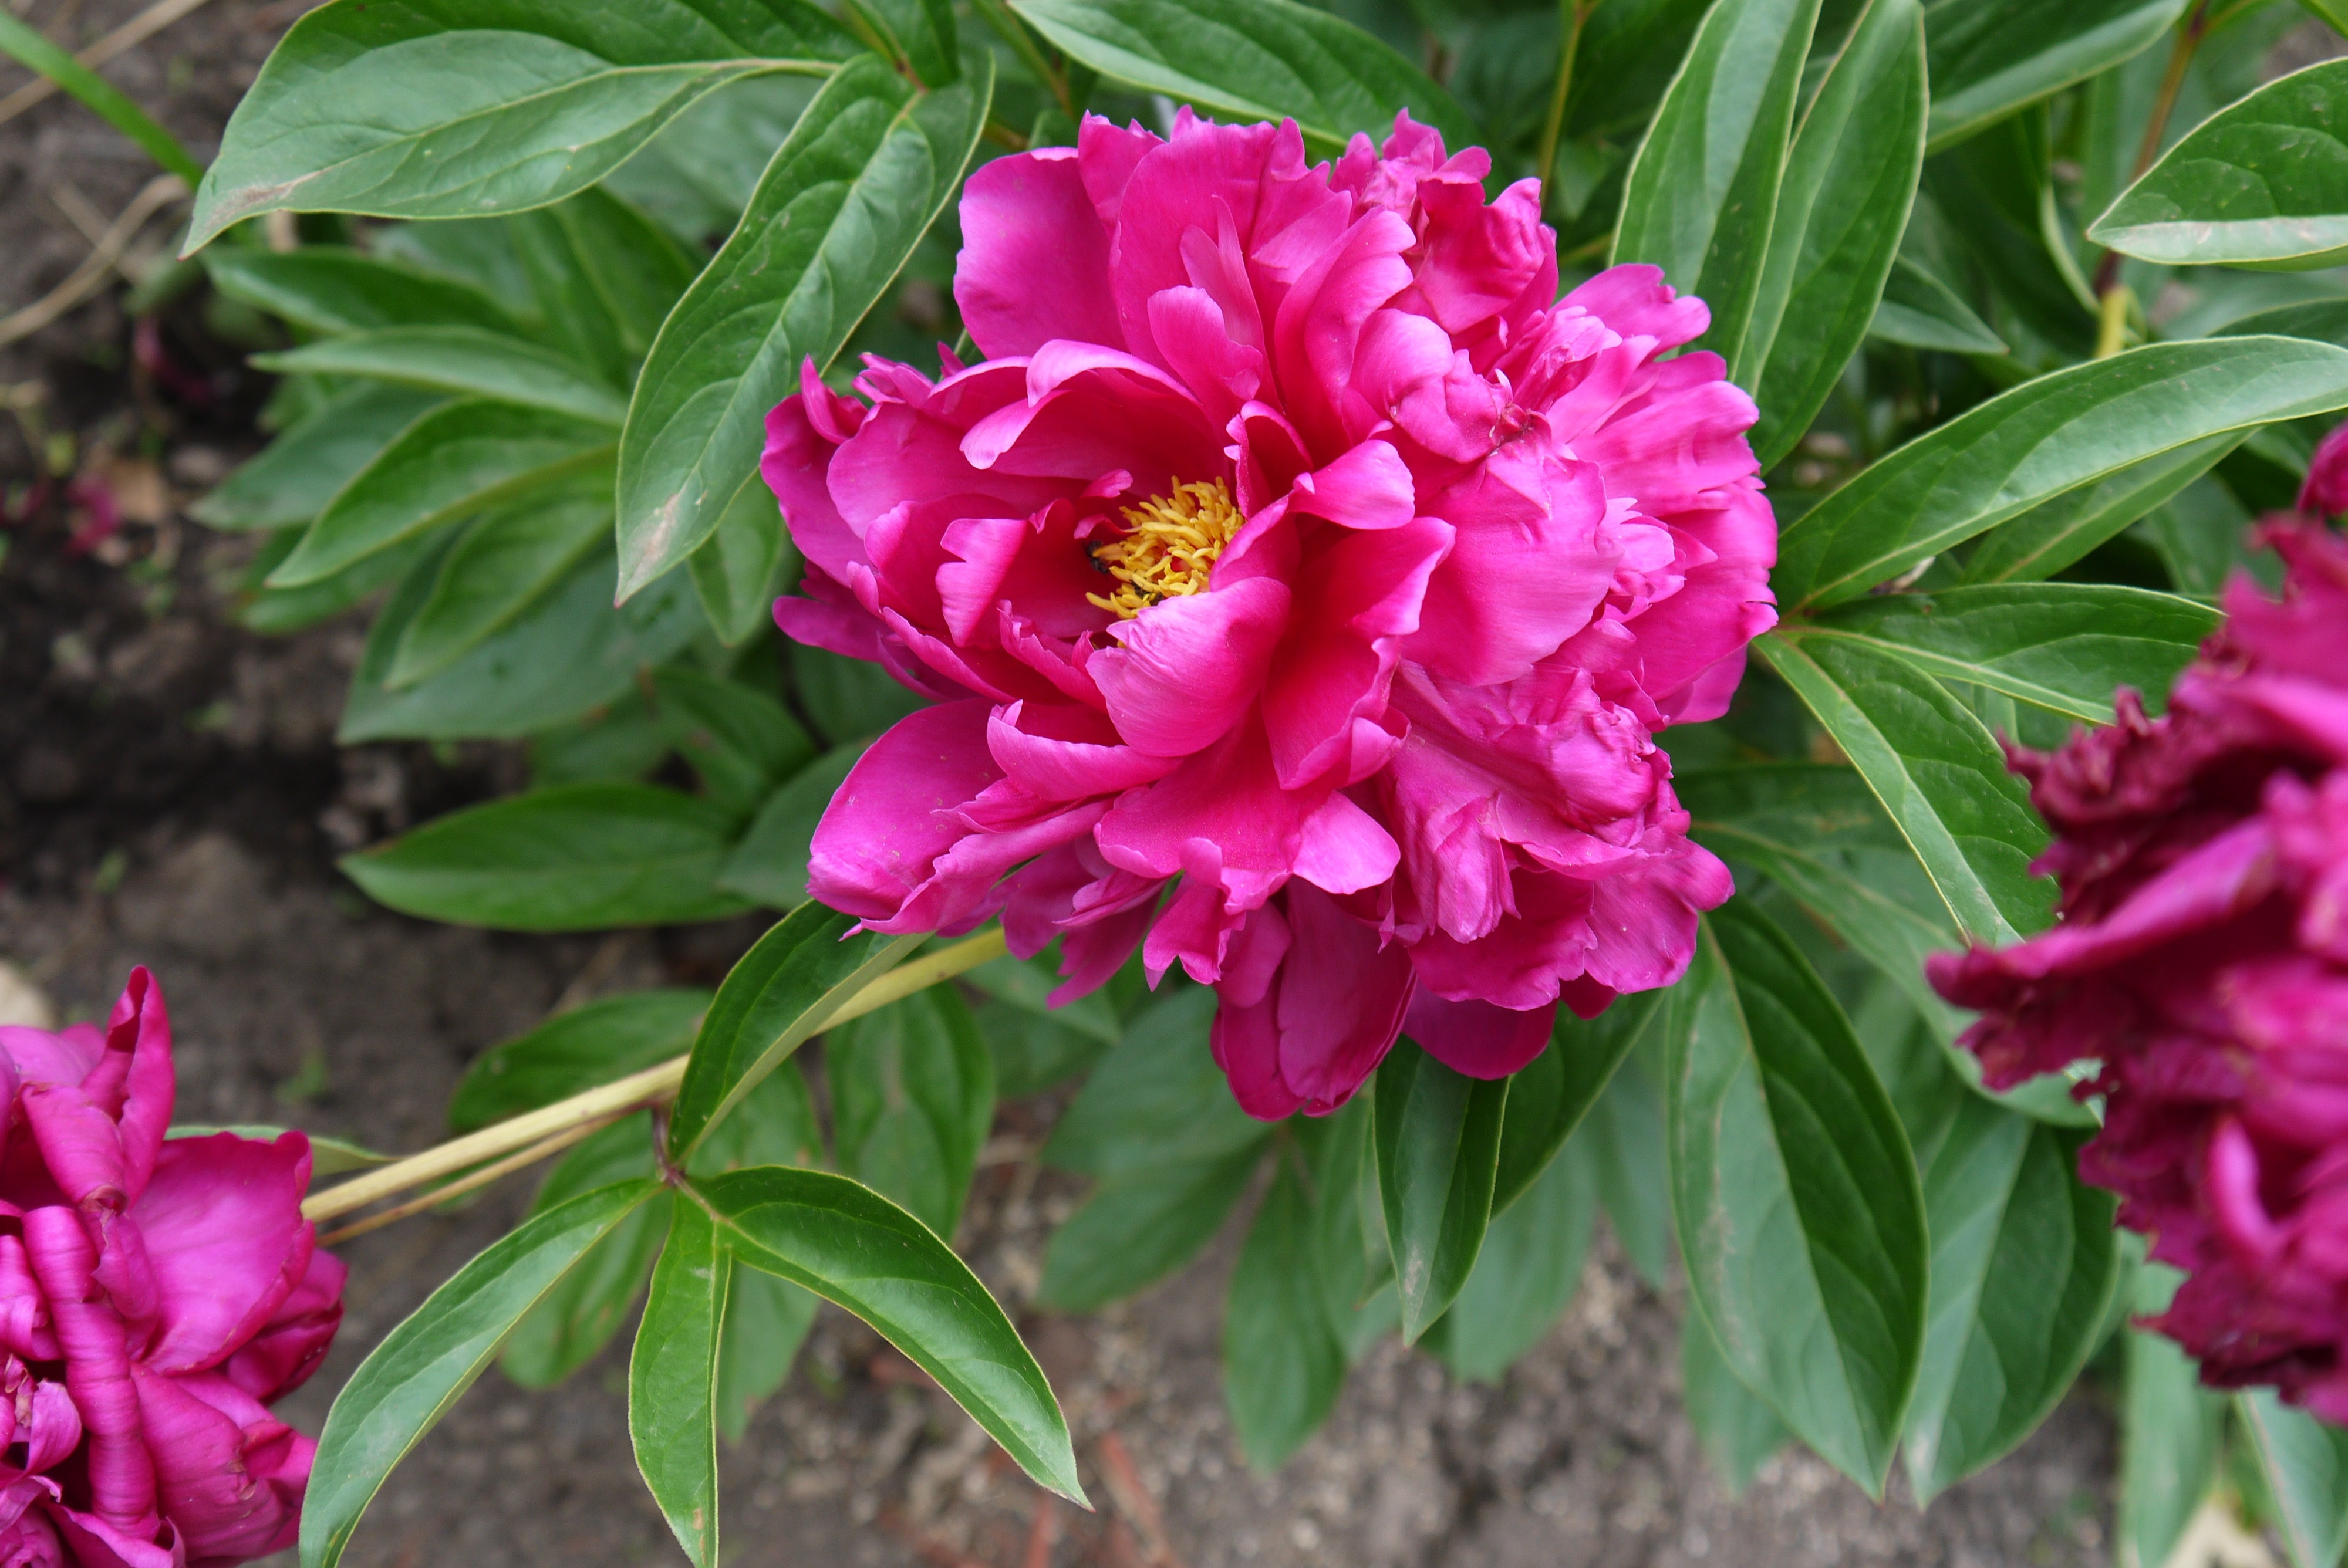
nature, plant, flower, botany, garden, pink, flora, shrub, peony, pink flower, flowering plant, land plant